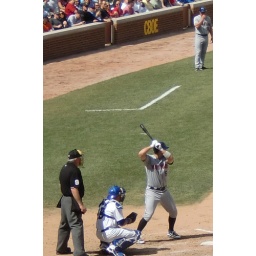
The CBOE on the wall in yellow stands for the Chicago Board Options Exchange. What a crappy logo.